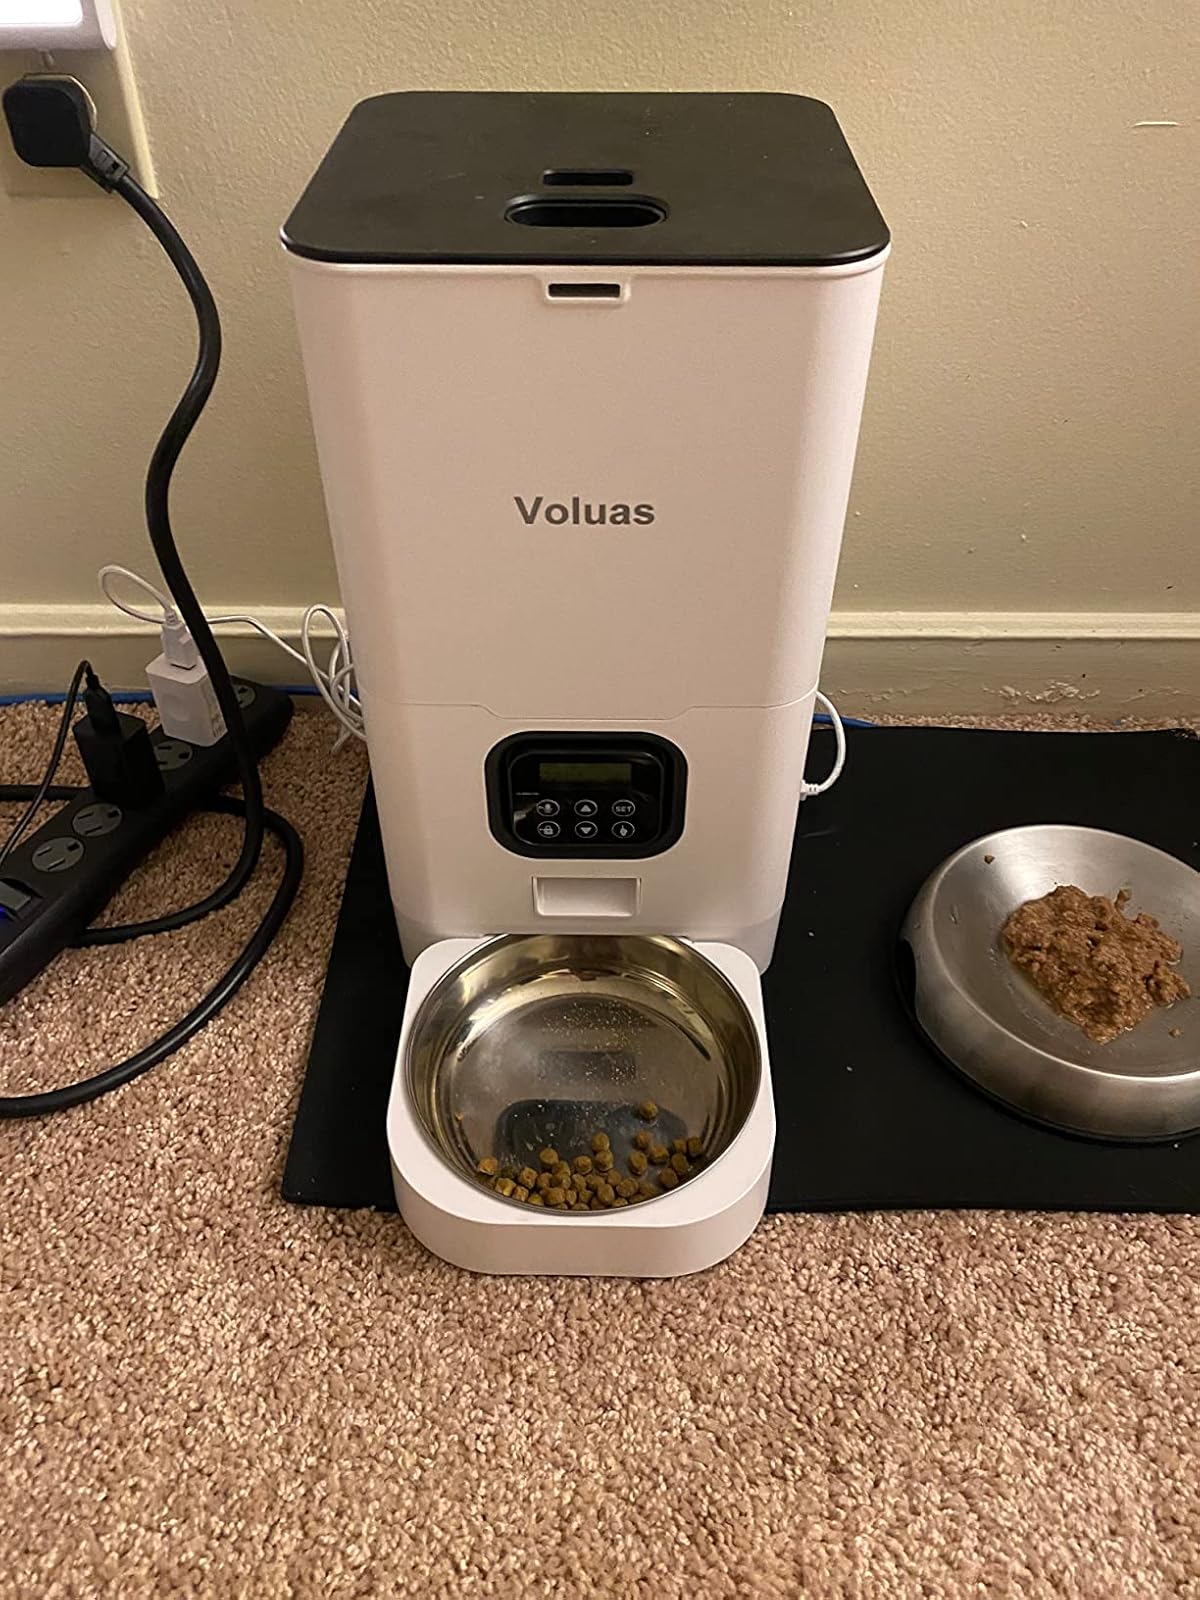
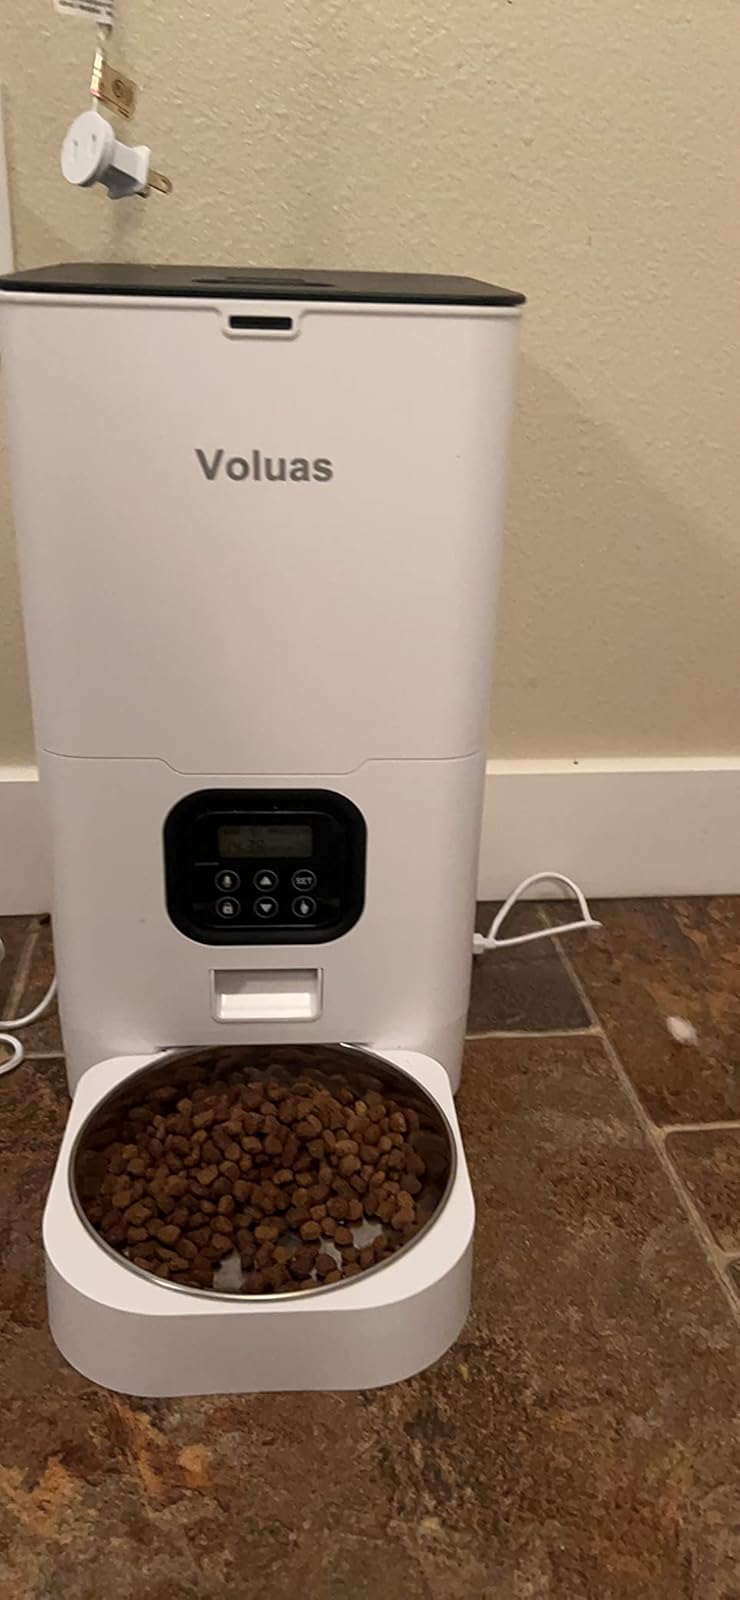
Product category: items_feeder
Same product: yes